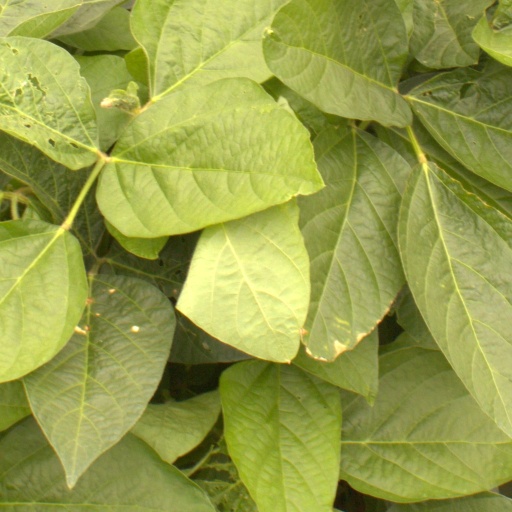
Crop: soybean